Great Tower Neuwerk

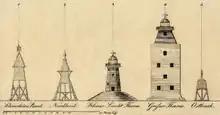
The towers and beacons of Neuwerk (1825/1831)

The tower was only turned into a lighthouse on 20 December 1814. The first lamp was made of 21 hollow wick oil lamps with parabolic reflectors and burned on colza oil and kerosene starting 1870. A fresnel lens of measuring a focal length of 700 mm was installed 1892 together with a five-wick kerosene lamp, to improve the brightness even further. This lens is still used today. The lamp was again improved in 1908, to be first electrified in 1942. Electricity was needed to shut down the light quickly during World War II. The kerosene lamp were kept in place as there was no emergency power supply and upgraded to propane in 1949. The luminous intensity was stated in 1952 to be 5700 Hefner lamps (HK) 13200 seaside, 1000 for the green and 550 for the red light. The reach of the 1000 watt lamp was roughly 30 kilometers. It could be seen from Heligoland under good conditions. The classic electric lamp was replaced by a Halogen lamp in autumn 2007. On 10 February 2014 it was replaced by LED.